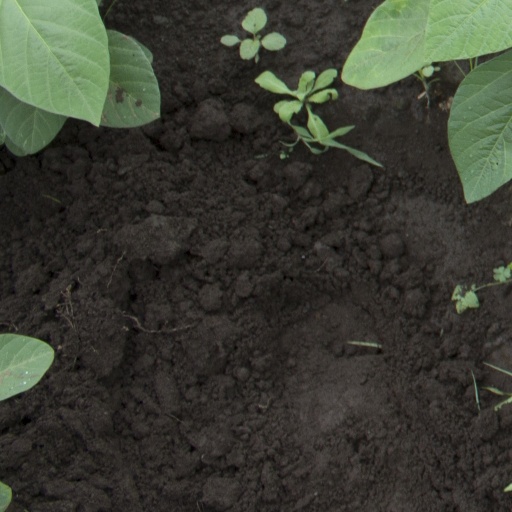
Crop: soybean